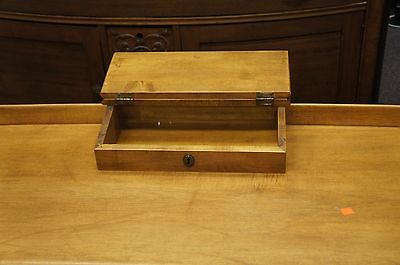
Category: table